Jari Litmanen

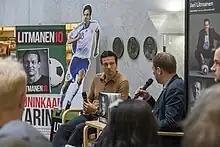
Paavo Arhinmäki interviews Litmanen at the time of announcing his autobiography book in 2015

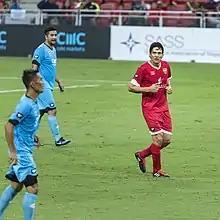
Litmanen playing in a friendly in 2017

In February 2011, the sports news programme Urheiluruutu of the Finnish Broadcasting Company YLE interviewed two of Litmanen's former teammates about the possibility of his working for Ajax when he decides to end his playing career. Former Ajax captain Danny Blind said the following: